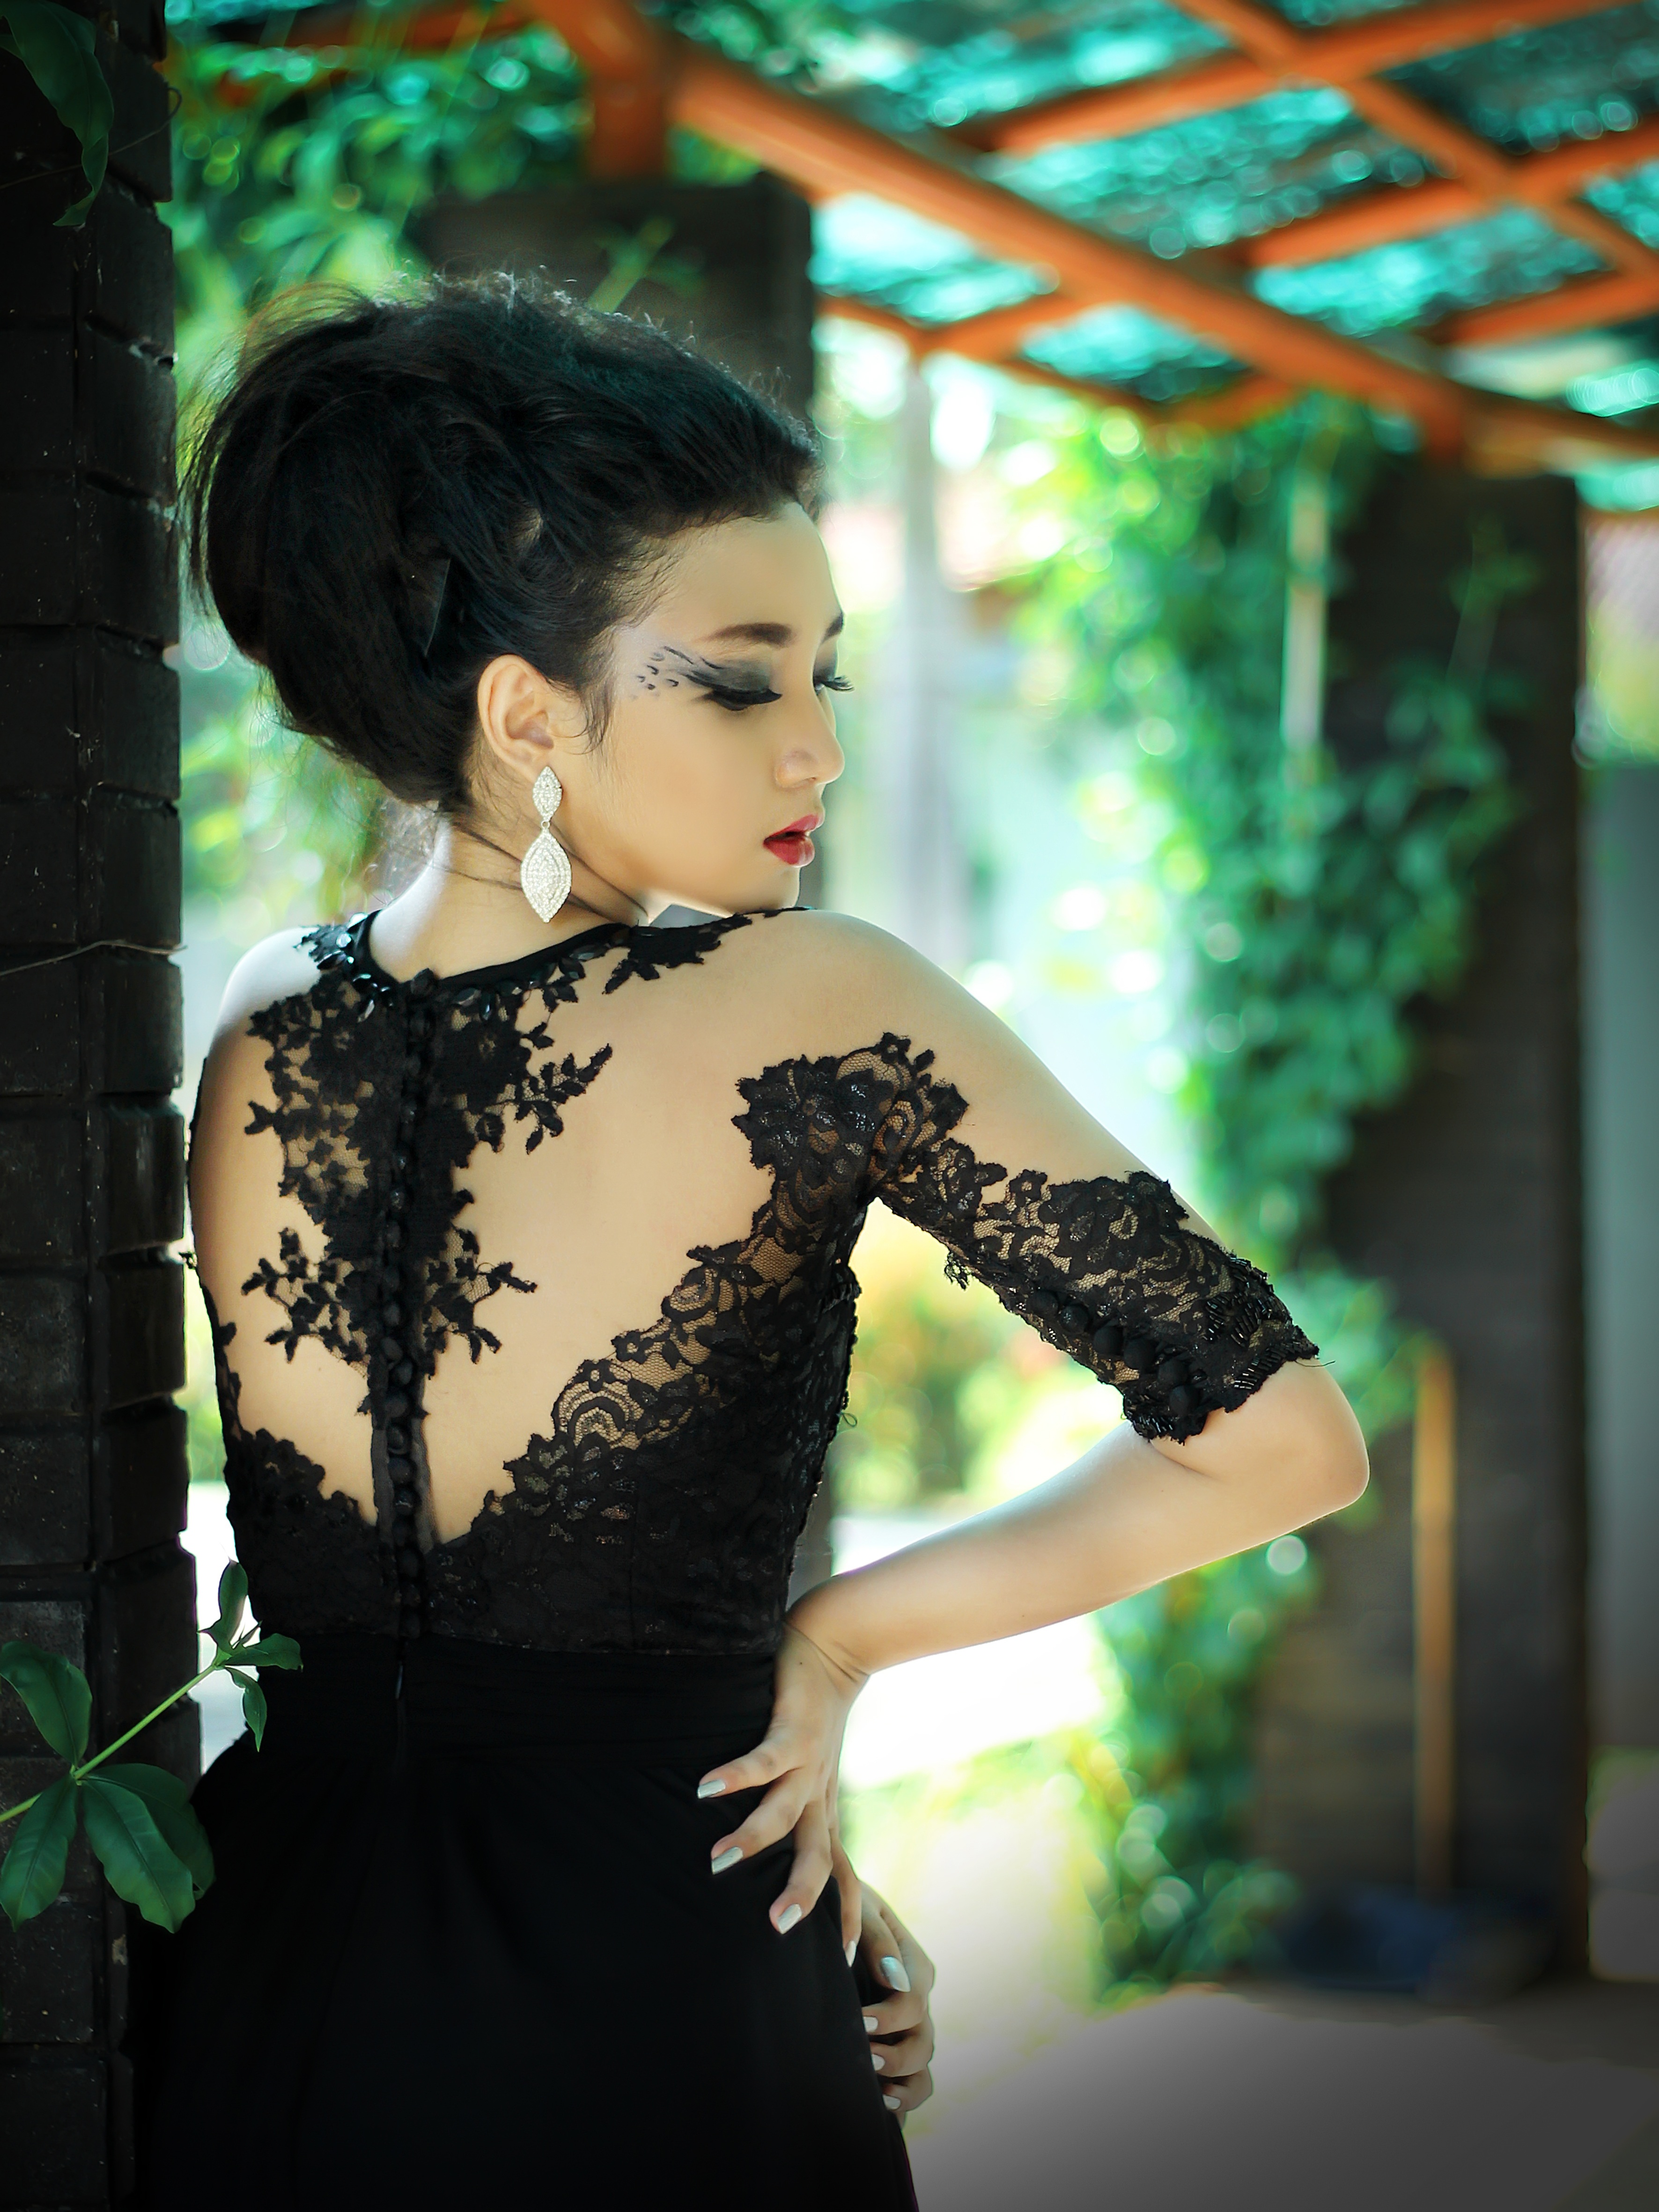
person, girl, woman, photography, female, pattern, model, green, fashion, clothing, black, lady, dress, design, beauty, beautiful, gown, abdomen, photo shoot, formal wear, fashion design